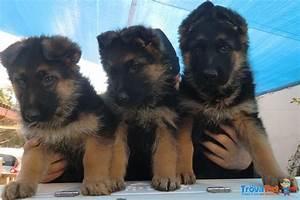
dog